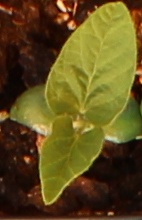
Label: Soybean